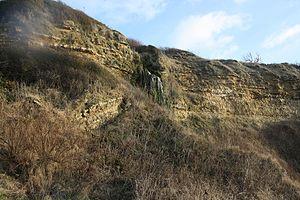
falaise en Normandie à Trouville
Le département du Calvados compte, en 2011, 132 zones naturelles d'intérêt écologique, faunistique et floristique de type I.